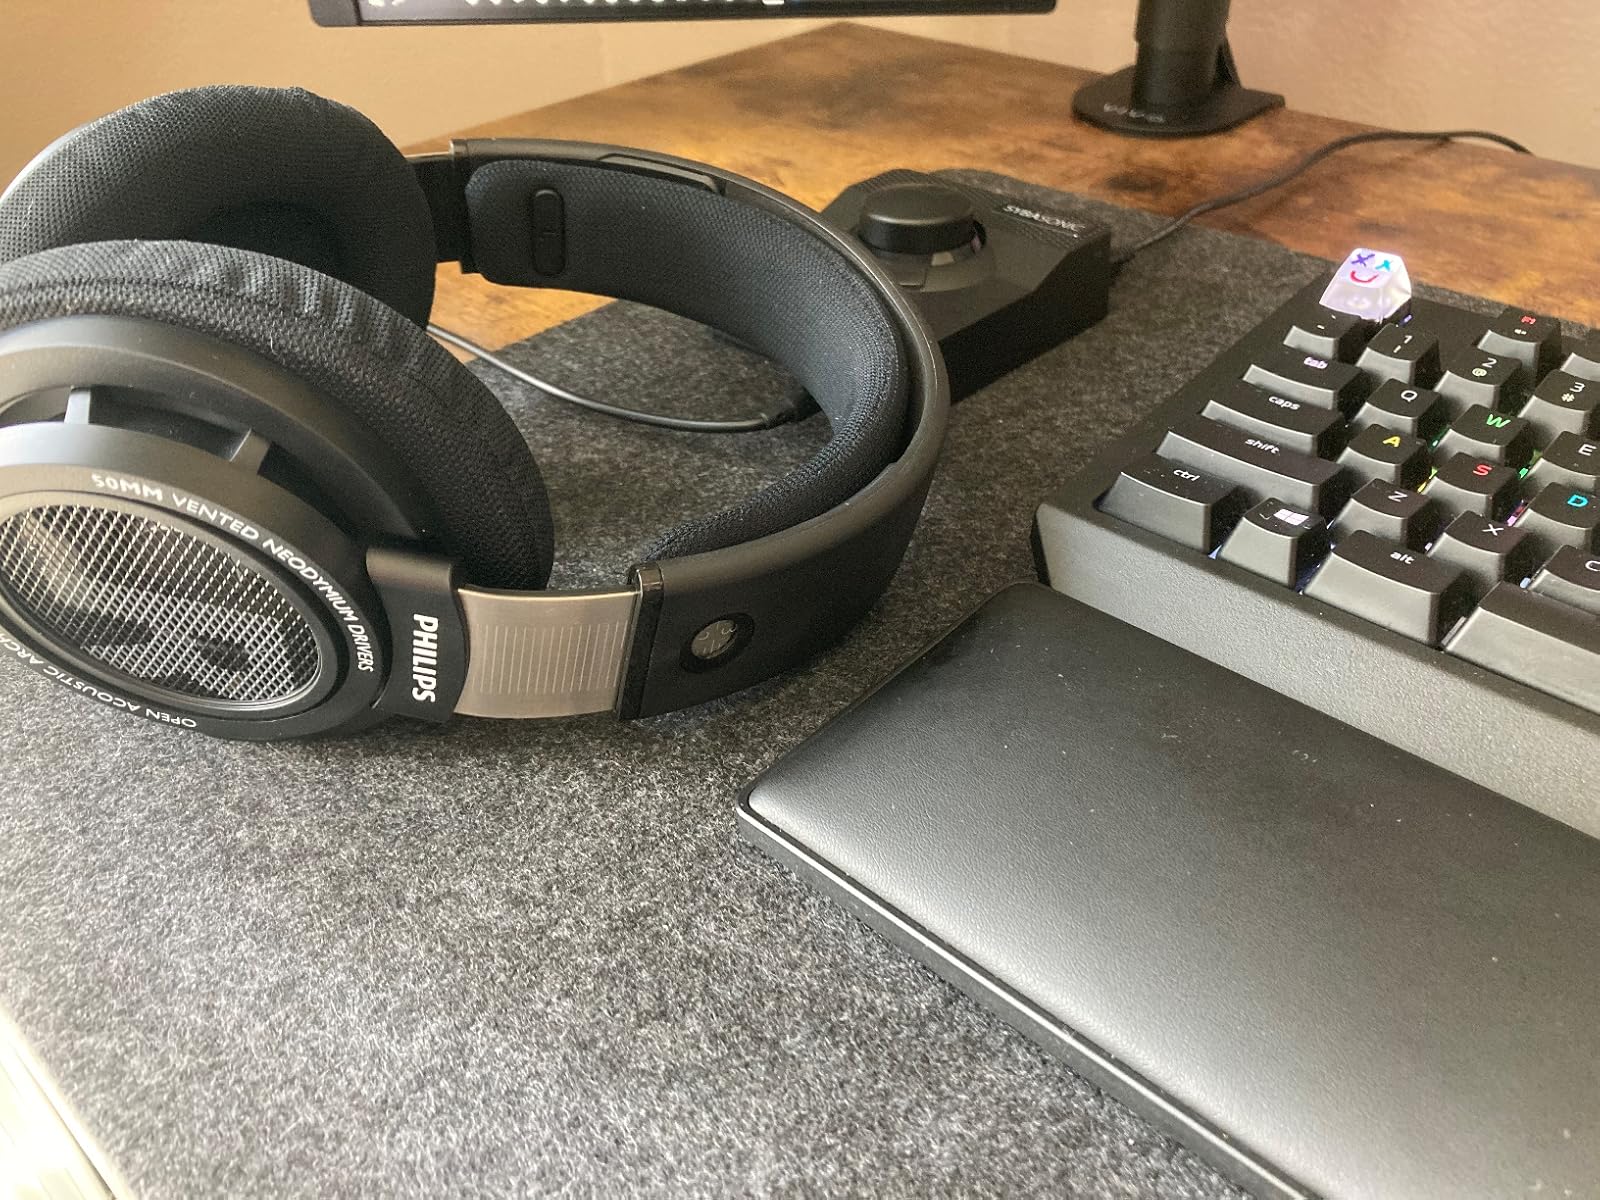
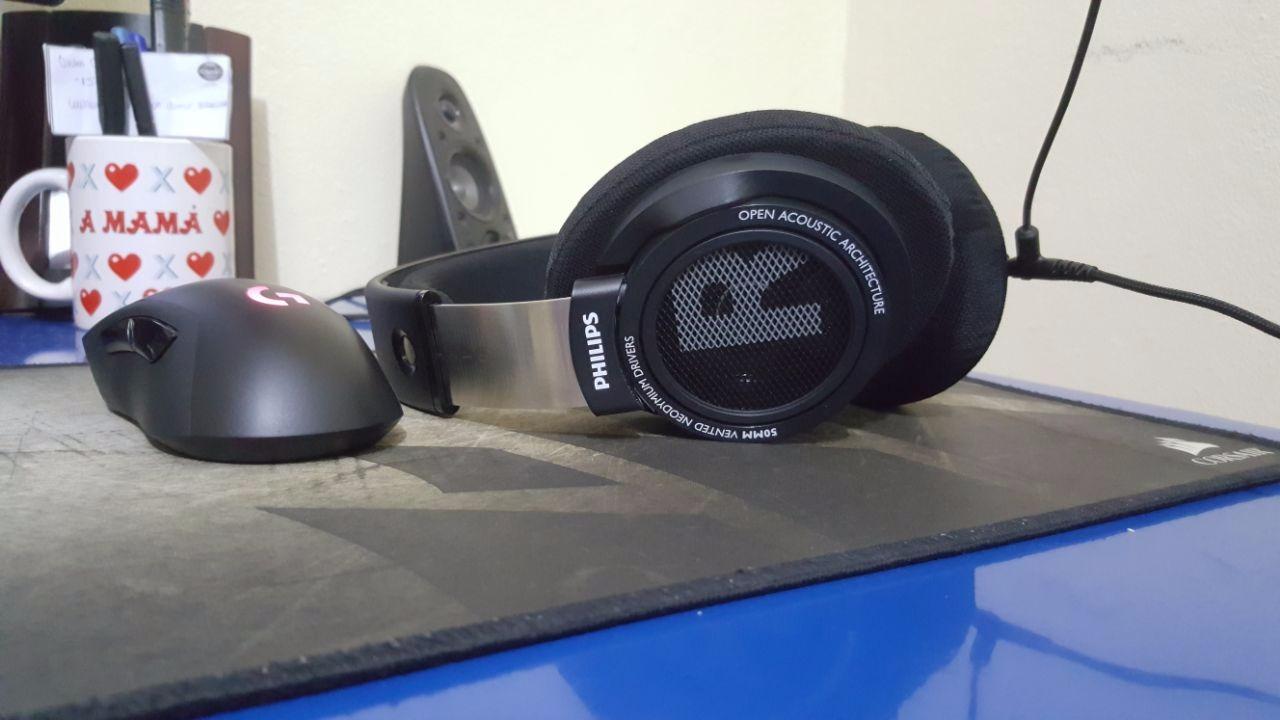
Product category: headphones
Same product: yes